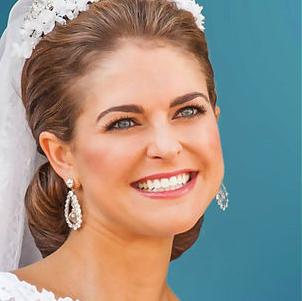
Age: 30